Thierry Mechler

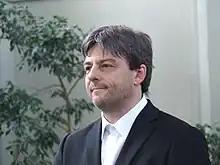

Thierry Mechler (born 1962) is a French organist and organ and improvisation teacher at the Hochschule für Musik und Tanz Köln. He teaches future concert students and gives international masterclasses for students of improvisation, piano and organ playing.